Ohaaki Power Station

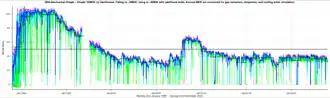
Electricity Generation at Ohaaki, New Zealand.

In 2013, the Waikato Regional Council granted resource consents for a term of 35 years and for a take of 40,000 tonnes per day of geothermal fluid.